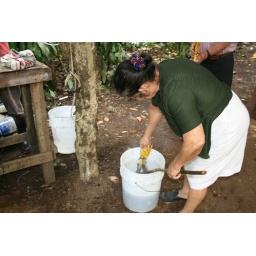
Abuela putting the freshly killed chicken in hot water